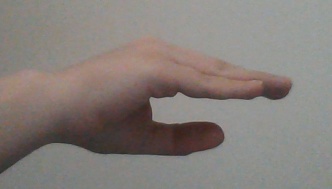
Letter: jeem